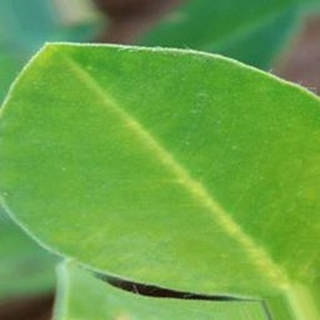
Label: healthy_groundnut